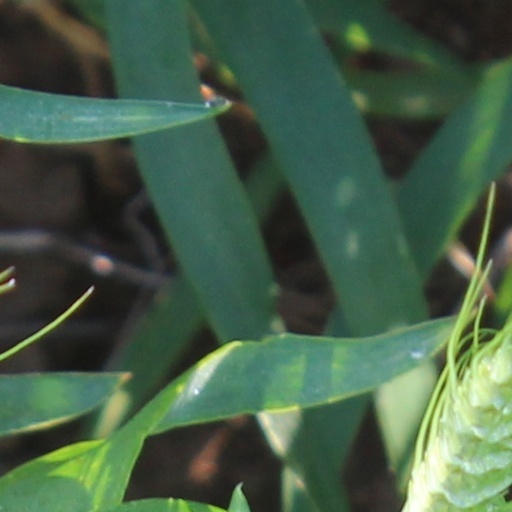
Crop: wheat